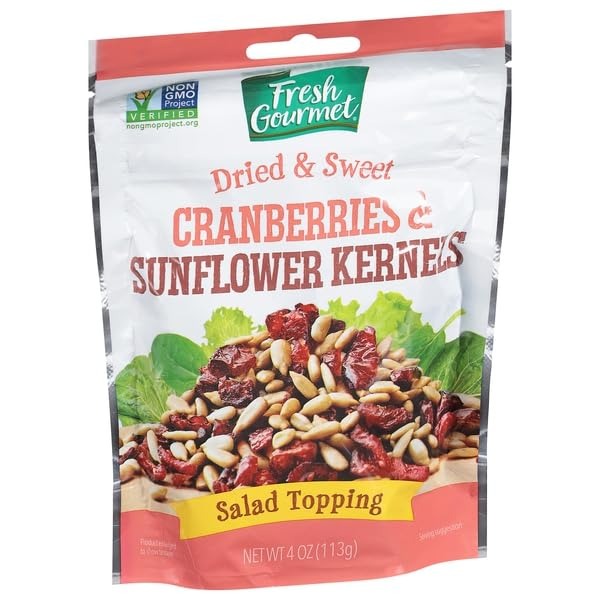
Item Name: Fresh Gourmet, Salad Topping Cranberries & Sunflower Kernels Dried & Sweet, 4 Ounce
Product Description: Edible Sunflower Seeds
Value: 4.0
Unit: Ounce

Price: 3.78